Broadmead

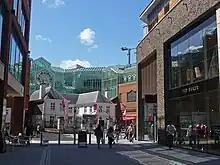
North-east entrance to The Galleries

Broadmead is a street in Bristol city centre in England, which has given its name to the principal shopping district of the city. It is part of Bristol Shopping Quarter.